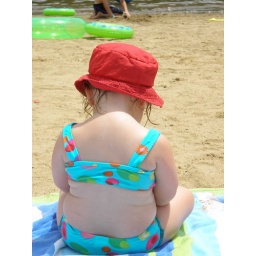
On the towel at the beach. Wish my fat looked this cute in a bikini.